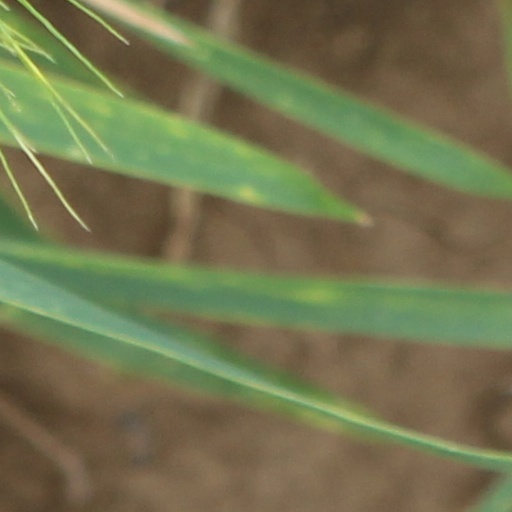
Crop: wheat